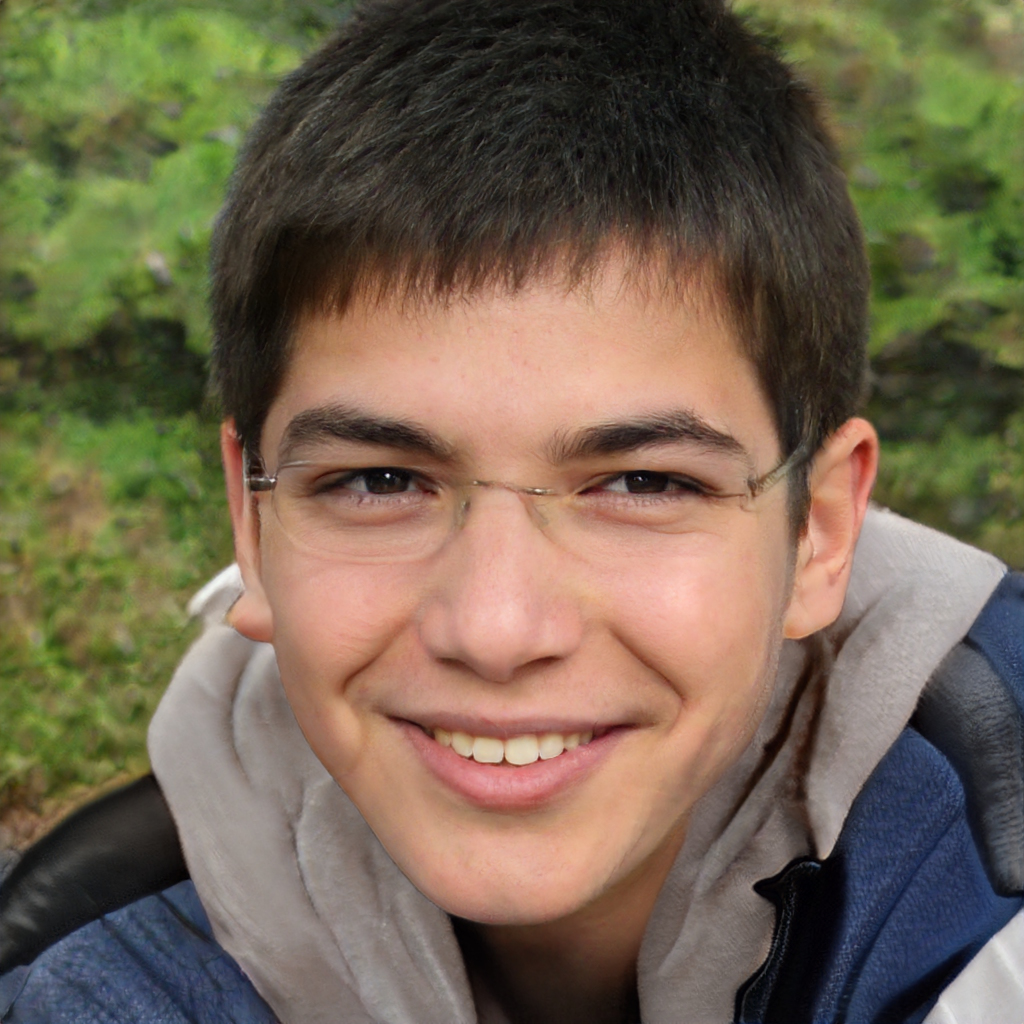
Gender: Male